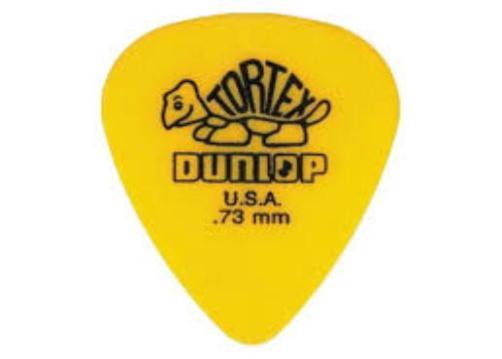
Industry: Leisure